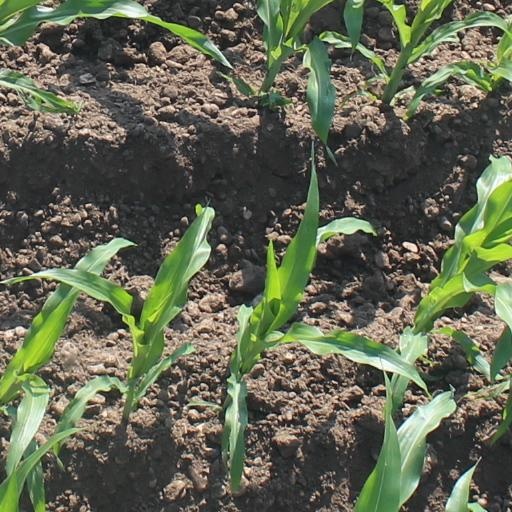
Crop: maize; corn